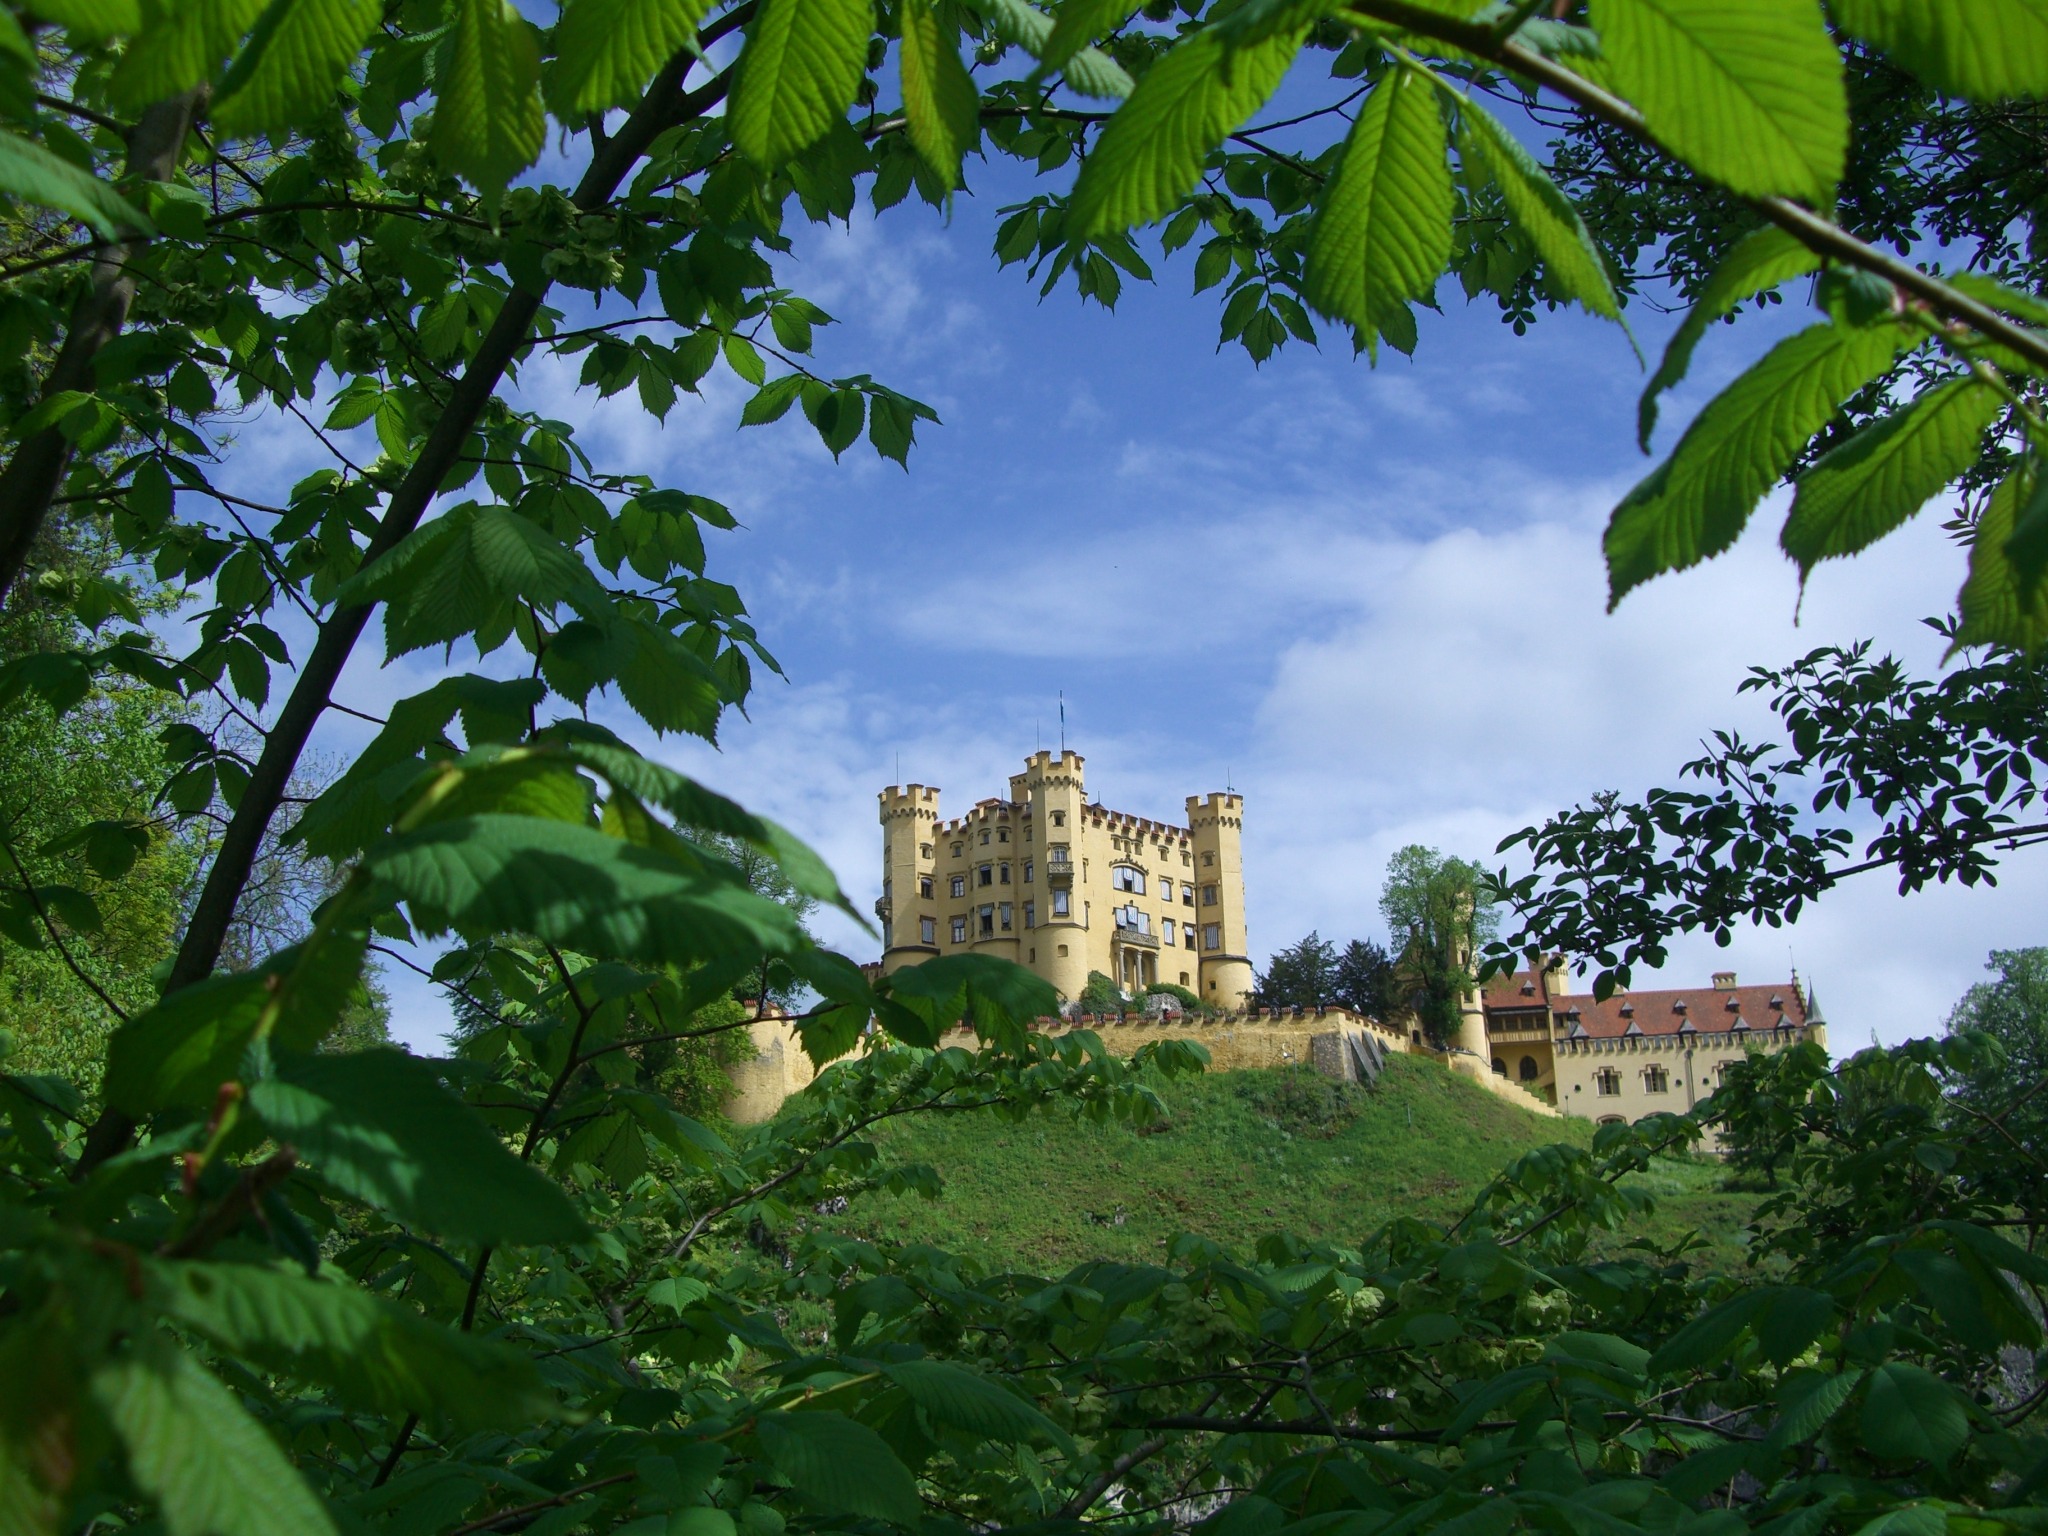
tree, architecture, sunlight, leaf, flower, green, jungle, romantic, castle, botany, garden, art, rainforest, germany, culture, bavaria, hohenschwangau, estate, tropics, construction art, king of bavaria, louis 2, fussen, allgau